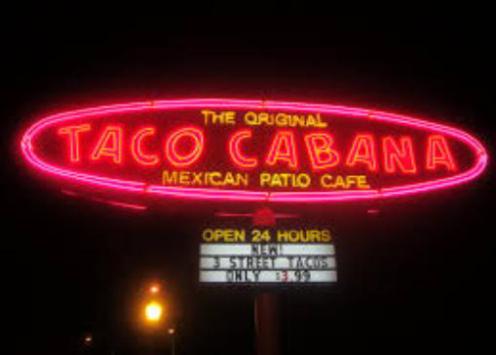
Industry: Food